Gypsy jazz

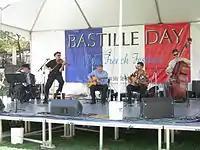
US band Pearl Django performs in Seattle. Note the accordion player on the left.

In Canada, gypsy jazz bands include Denis Chang, Justin Duhaime's Gypsy Muse, Gypsophilia, Mishra's Dream, The Lost Fingers, Christian Flores (Ottawa), Django Libre and Les Petits Nouveaux. Christine Tassan et les Imposteures is a gypsy jazz band founded in 2003 in Montreal. For several years it was an entirely feminine quartet. It still includes four musicians around lead guitarist and lead singer Christine Tassan.